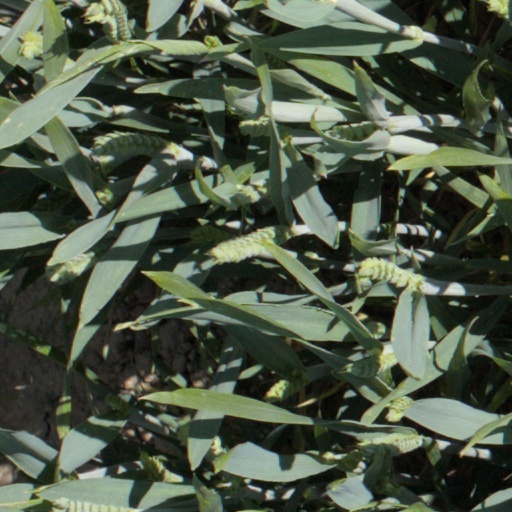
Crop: wheat